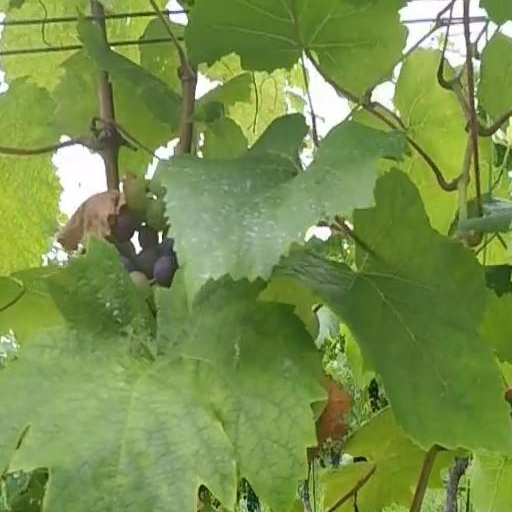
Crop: grape